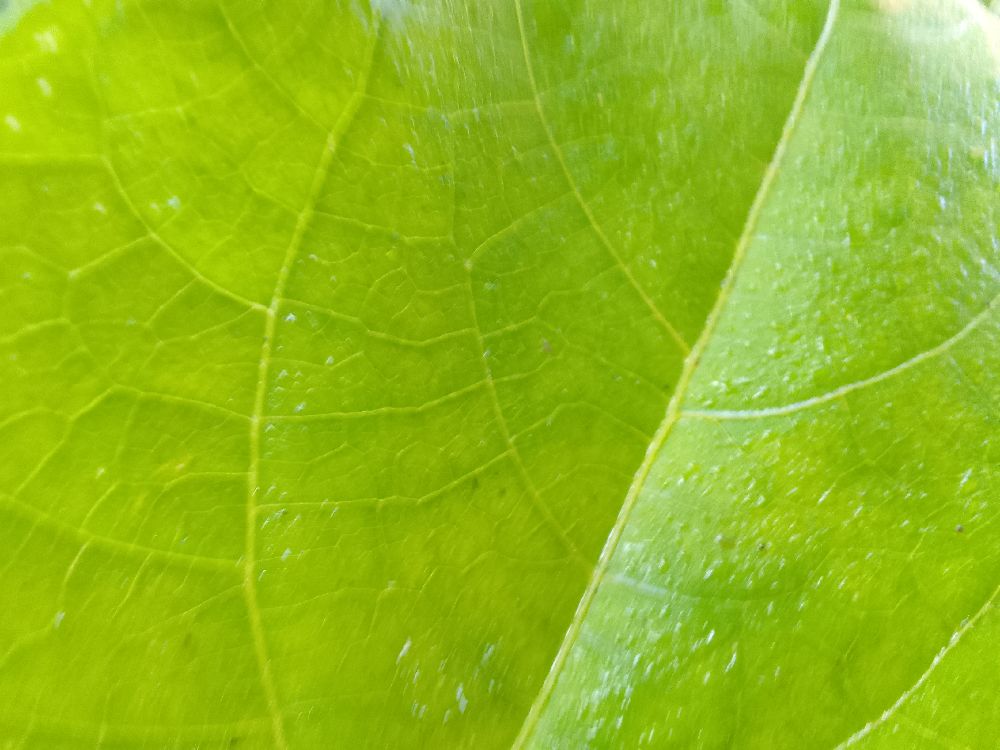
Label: healthy